Modena railway station

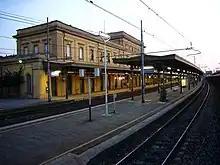
Platform side of the passenger building.

The passenger building is not the original structure dating from when the station began operations. That building was demolished and rebuilt in 1920.